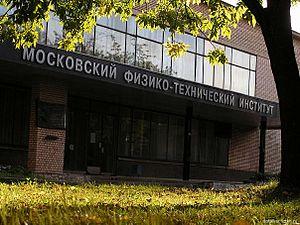
Institut de physique et de technique de Moscou, ou MFTI, est une université russe située à Dolgoproudny et Moscou. En 1967, l'établissement reçoit l'ordre du Drapeau rouge du Travail.